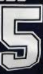
Number: 5